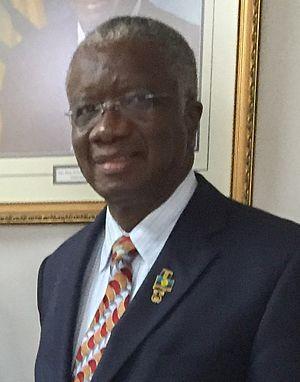
Les élections législatives barbadiennes de 2018 se déroulent le 24 mai 2018 à la Barbade afin de renouveler les 30 membres de l'Assemblée. Le scrutin donne lieu à une alternance avec la victoire écrasante du Parti travailliste sur le Parti travailliste démocrate au pouvoir. Le BLP remporte ainsi l'intégralité des sièges, une première dans l'histoire politique de l'île, alors même que l'élection voit concourir un nombre record de partis politiques d'opposition avant le regroupement d'une partie d'entre eux en coalition. Mia Mottley remplace Freundel Stuart au poste de Premier ministre de la Barbade, devenant ainsi la première femme à occuper cette fonction.
Freundel Stuart est un homme politique barbadien, membre du Parti travailliste démocratique. Vice-Premier ministre du gouvernement de David Thompson en 2008, il succède à ce dernier au poste de Premier ministre de 2010 à 2018.